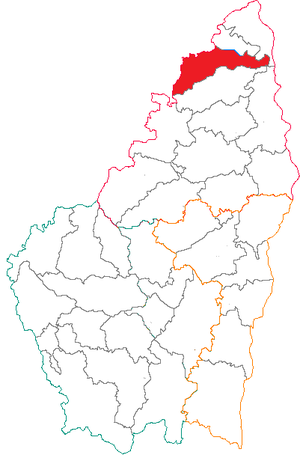
Situation du canton dans le département de l'Ardèche (France)
Le canton d'Annonay-Sud est une ancienne division administrative française située dans le département de l'Ardèche et la région Rhône-Alpes.